Cora Gooseberry

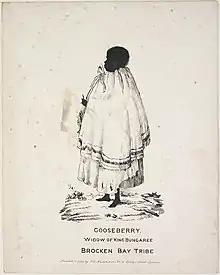
Cora Gooseberry

explorer and celebrity Bungaree. After Bungaree's first wife, Matora, died in the mid 1820s, Cora became Bungaree's principal wife and the couple were readily identified in Sydney as the "king" and "queen" of the local Aboriginal population.